Great Game

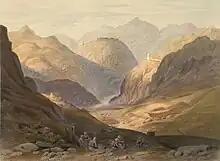
Khyber Pass with Ali Masjid fort - lithograph by James Rattray (1848)

British-Russian competition also existed in Tibet and "Inner Asia". Strategists of the Russian Empire sought to create a springboard to surround the Qing dynasty in Inner Asia as well as a second front against British India from the northeast direction.